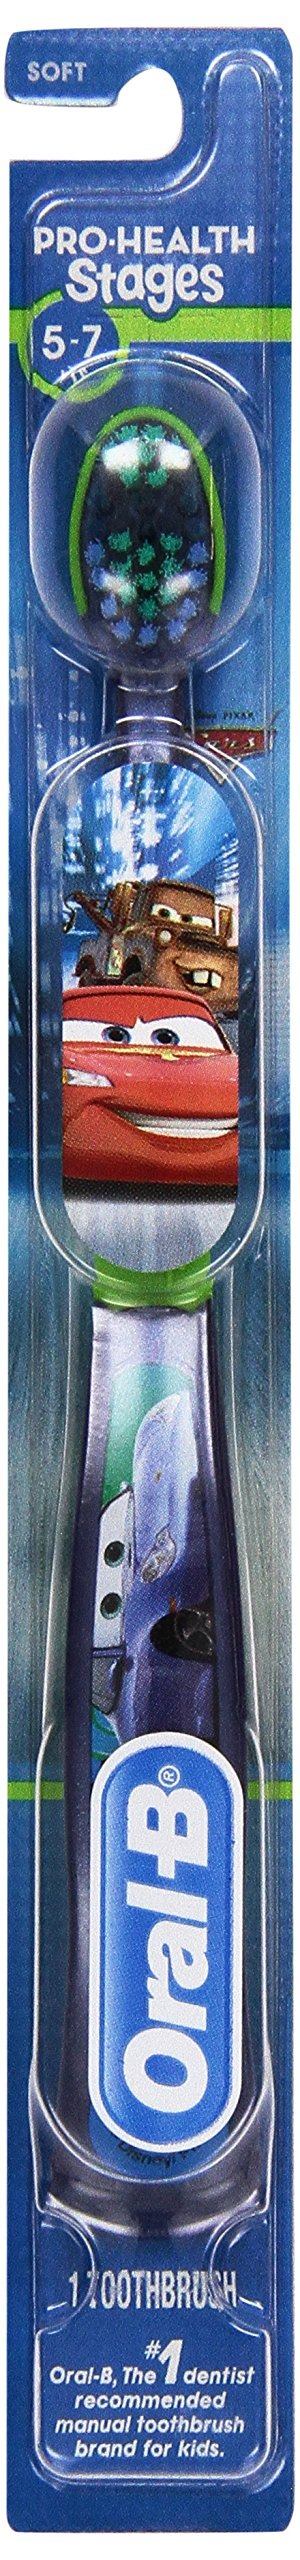
Item Name: Oral-B Toothbrush, Stages 3 (5-7 Years), Disney Characters, Soft S7, 1 ct
Bullet Point 1: Model Number: thomaswi
Bullet Point 2: Item Package Length: 22.098cm
Bullet Point 3: Item Package Width: 2.54cm
Bullet Point 4: Item Package Height: 2.032cm
Value: 1.0
Unit: each

Price: 2.5